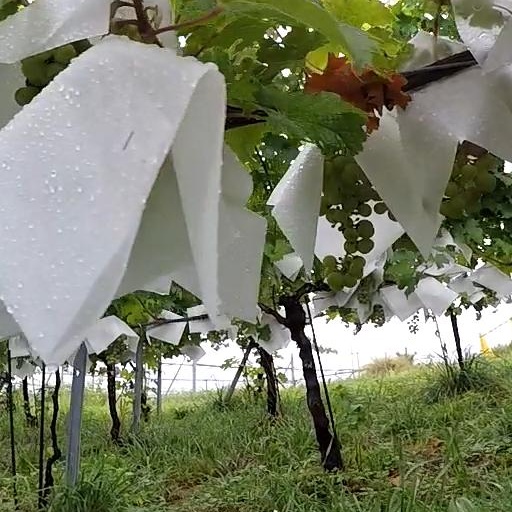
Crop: grape